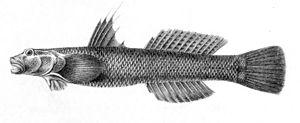
Sicyopterus est un genre de petits poissons de mer et/ou de rivière de la famille des Gobiidae.